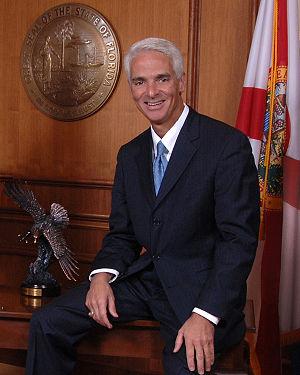
Charles Joseph Crist, Jr., dit Charlie Crist, né le 24 juillet 1956 à Altoona, est un homme politique américain, gouverneur de Floride du 2 janvier 2007 au 4 janvier 2011.